Transport in Sri Lanka

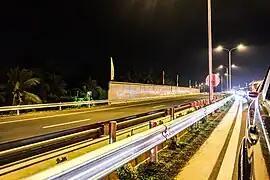
CKE at night

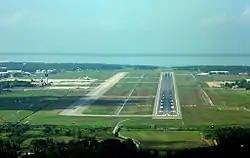
Colombo Airport

Roads account for about 93 percent of Sri Lanka's land transport. In 2022, there were of A- and B-class roads and of expressways. The main modes of transportation in Sri Lanka are bus, motorcycles and passenger cars (including taxi service).